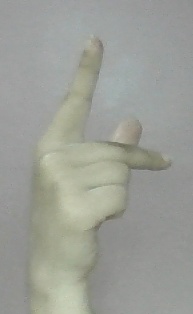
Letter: dha